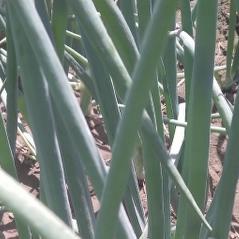
Crop: Onion
Condition: healthy-leaf